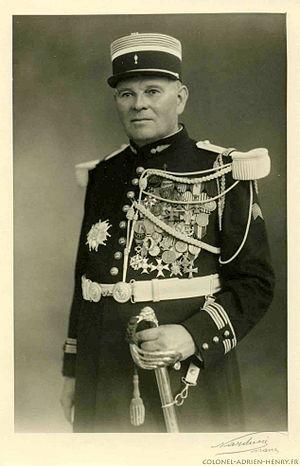
Photo du Colonel Adrien Henry en uniforme avec ses décorations de guerre.
Le grade militaire de colonel est le grade d'officier supérieur le plus élevé.